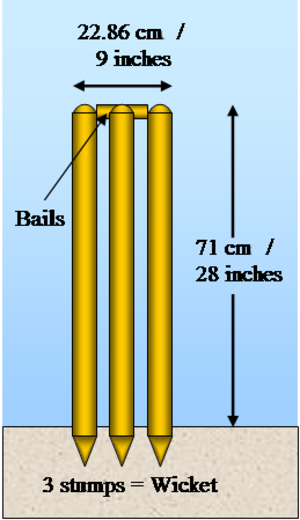
Cricket
Gærdet.
Cricket er en holdsport, der spilles af to hold spillere. Den moderne form af spillet stammer fra England og har været en etableret sport igennem flere århundreder. Cricket spilles verden over, men er i særdeleshed en populær sportsgren i Commonwealth-lande som England, Australien, Indien, Pakistan, Sri Lanka, New Zealand, Bangladesh og Sydafrika. Cricket er, efter fodbold, den mest spillede sportsgren i verden.